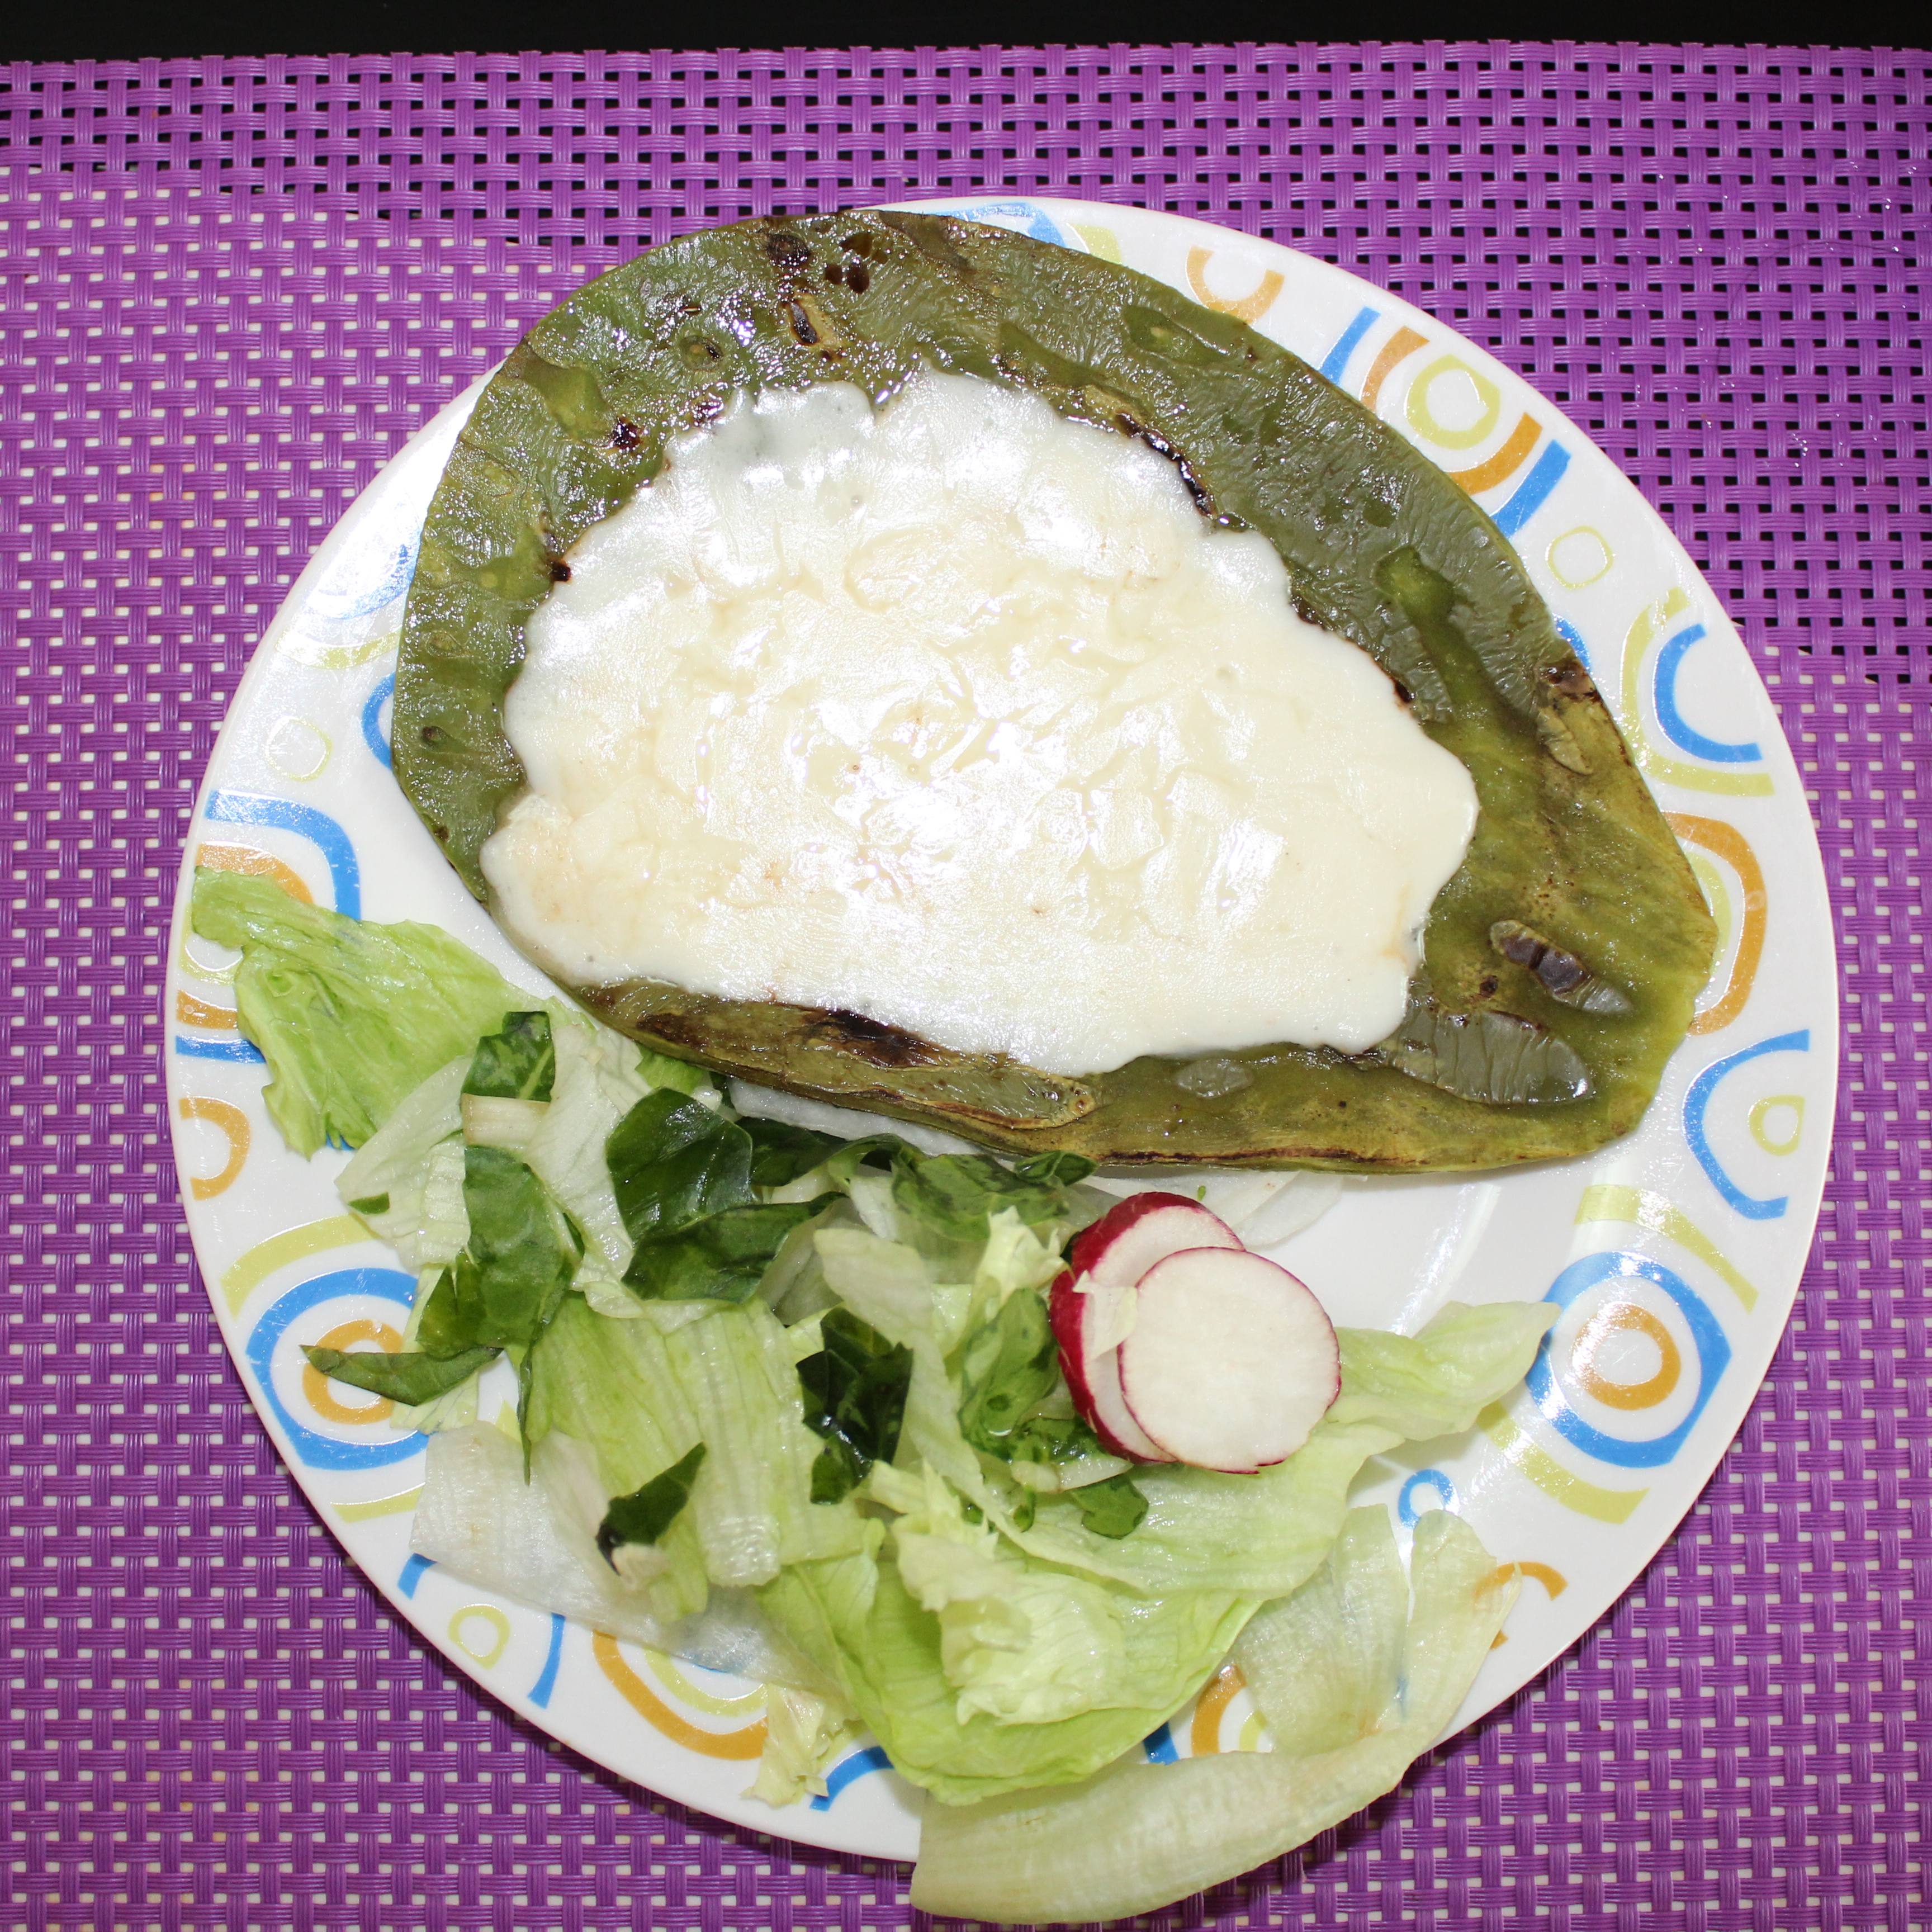
vegetariano, dish, food, cuisine, ingredient, produce, white rice, Nasi liwet, recipe, rice, jasmine rice, comfort food